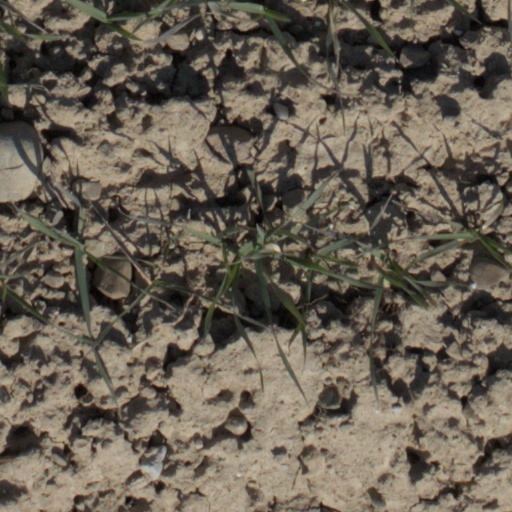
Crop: wheat